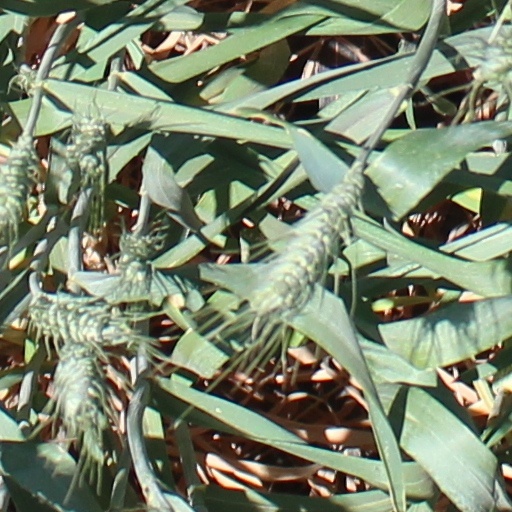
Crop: wheat